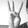
ASL letter: W